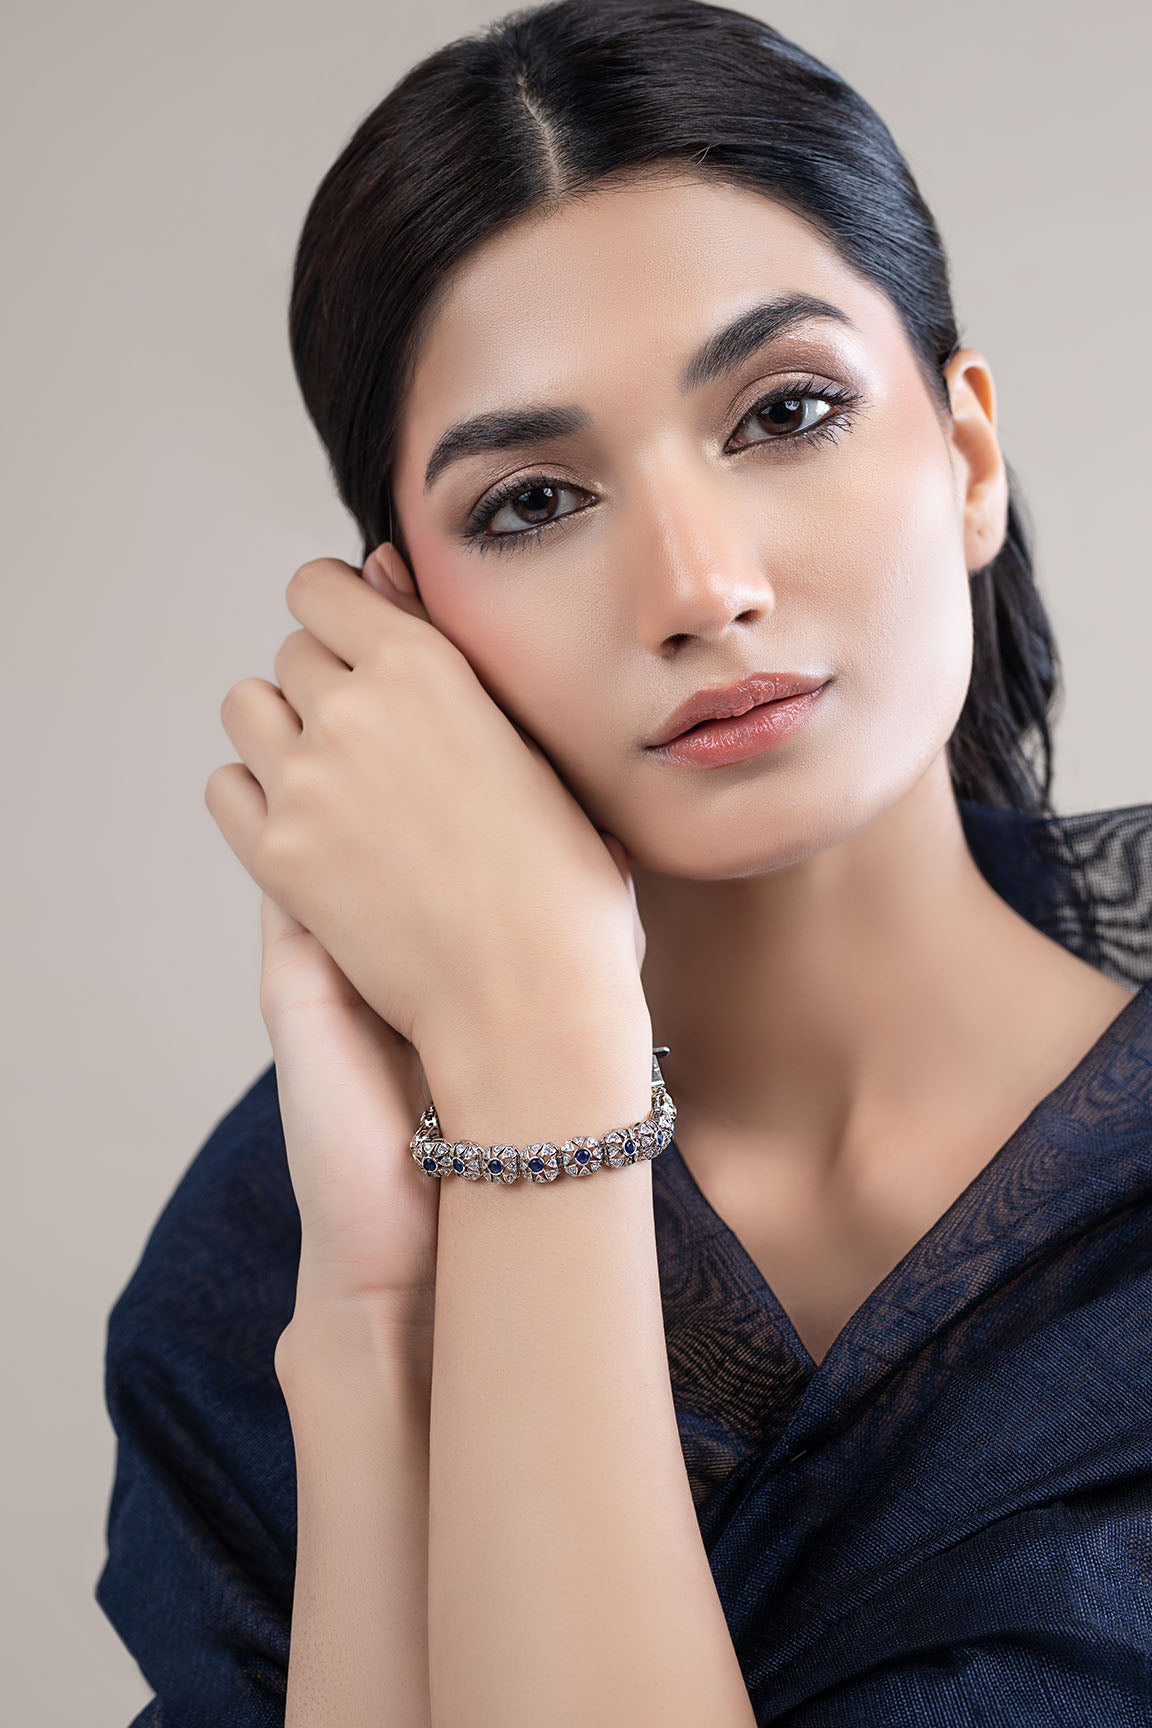
black silver diamond bracelet